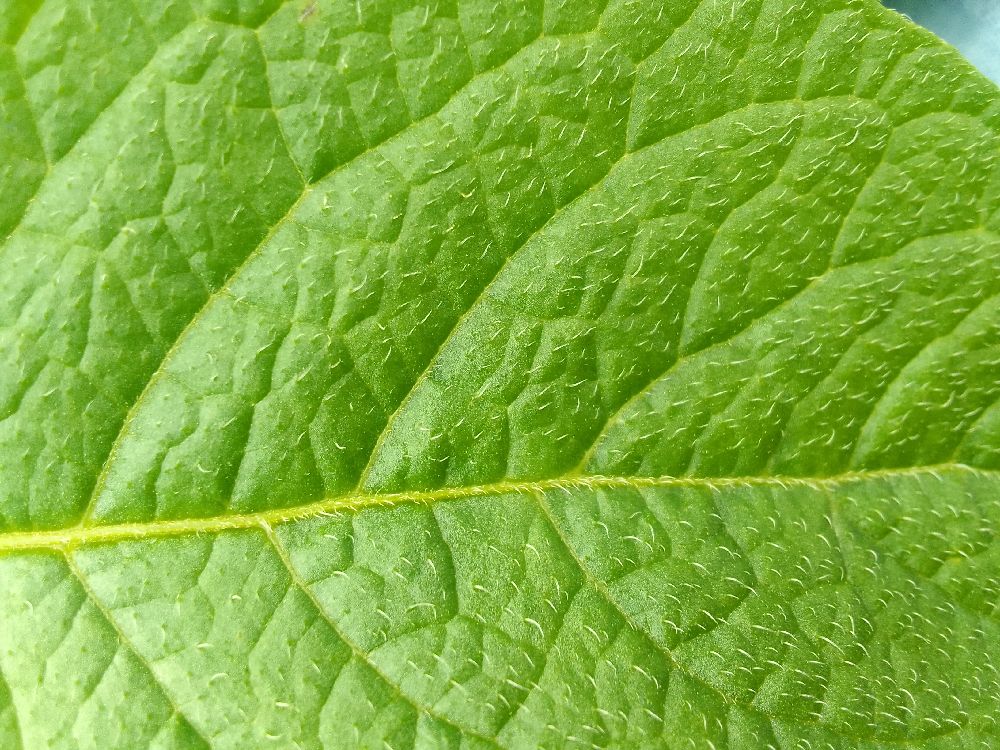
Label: Healthy